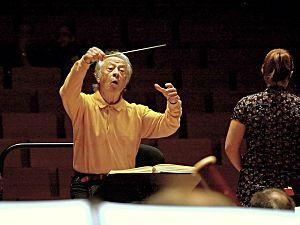
Alberto Zedda est un chef d'orchestre et musicologue italien, spécialisé dans le répertoire d'opéras italiens du XIXᵉ siècle et plus spécialement de Gioachino Rossini.